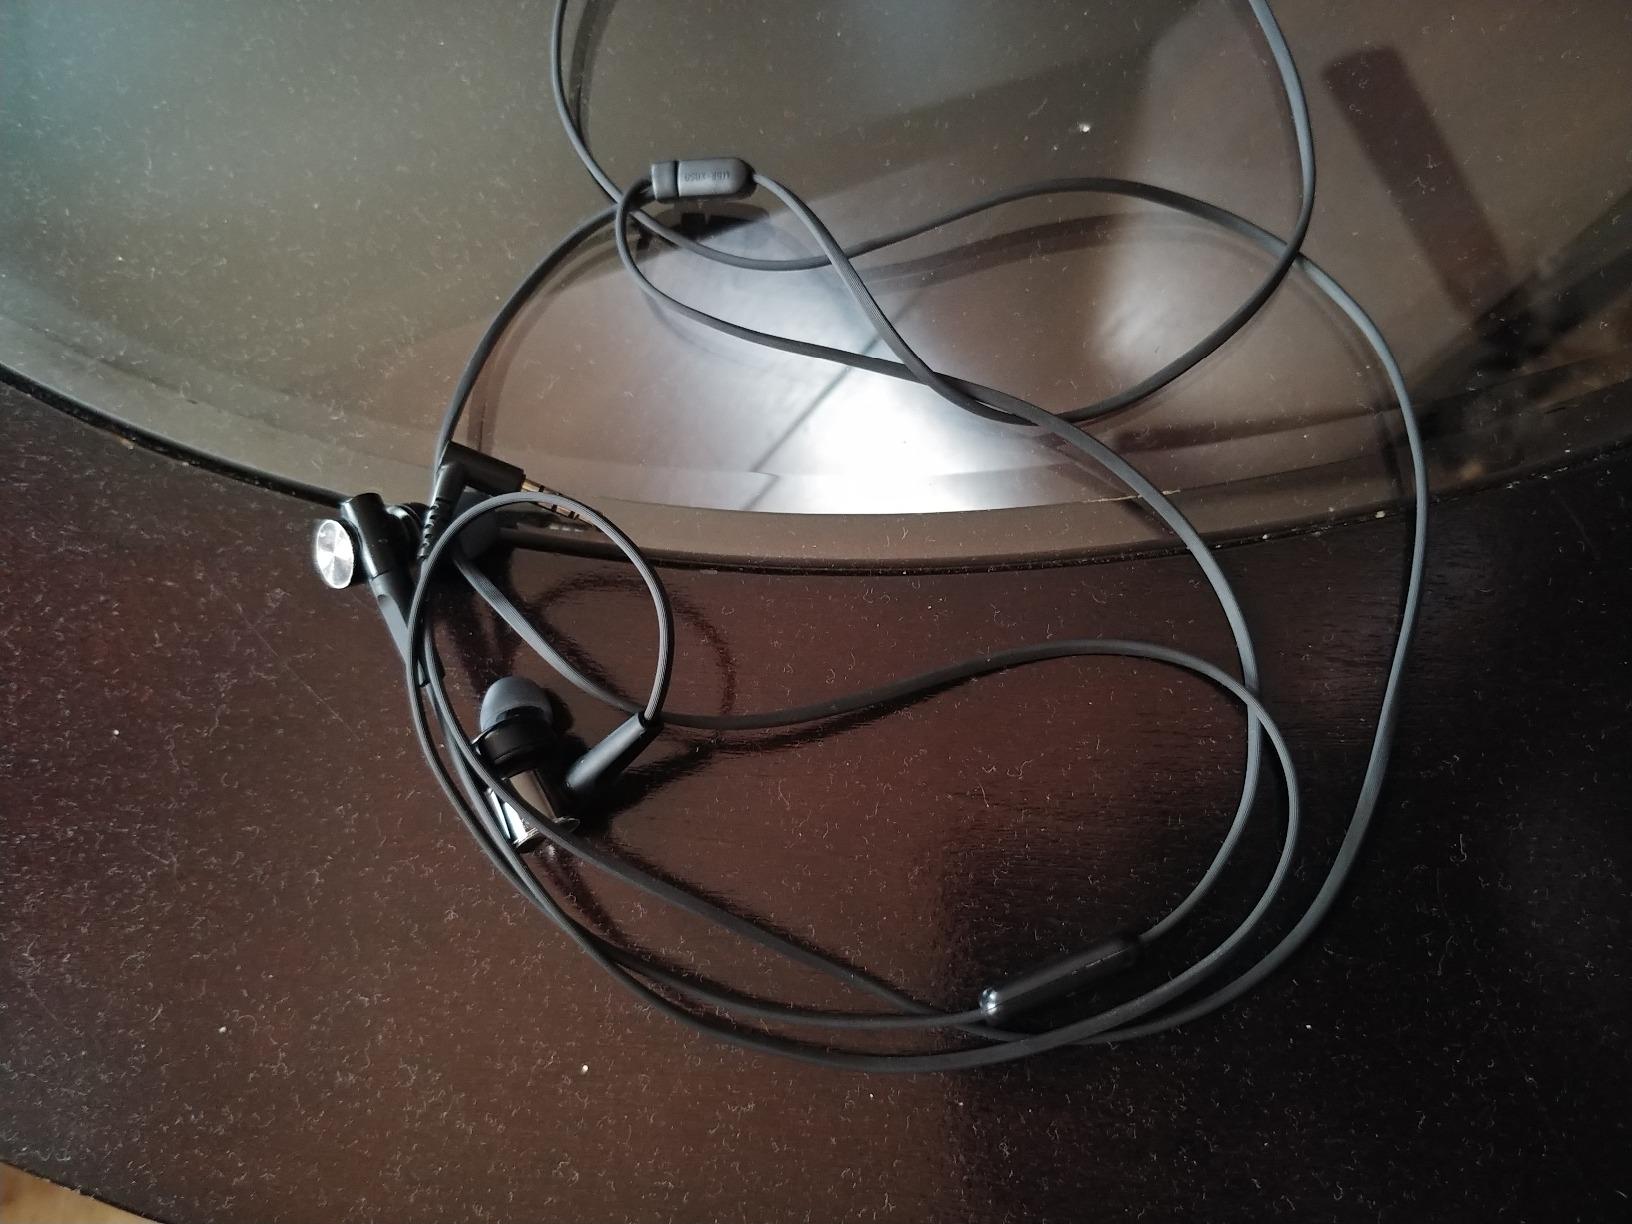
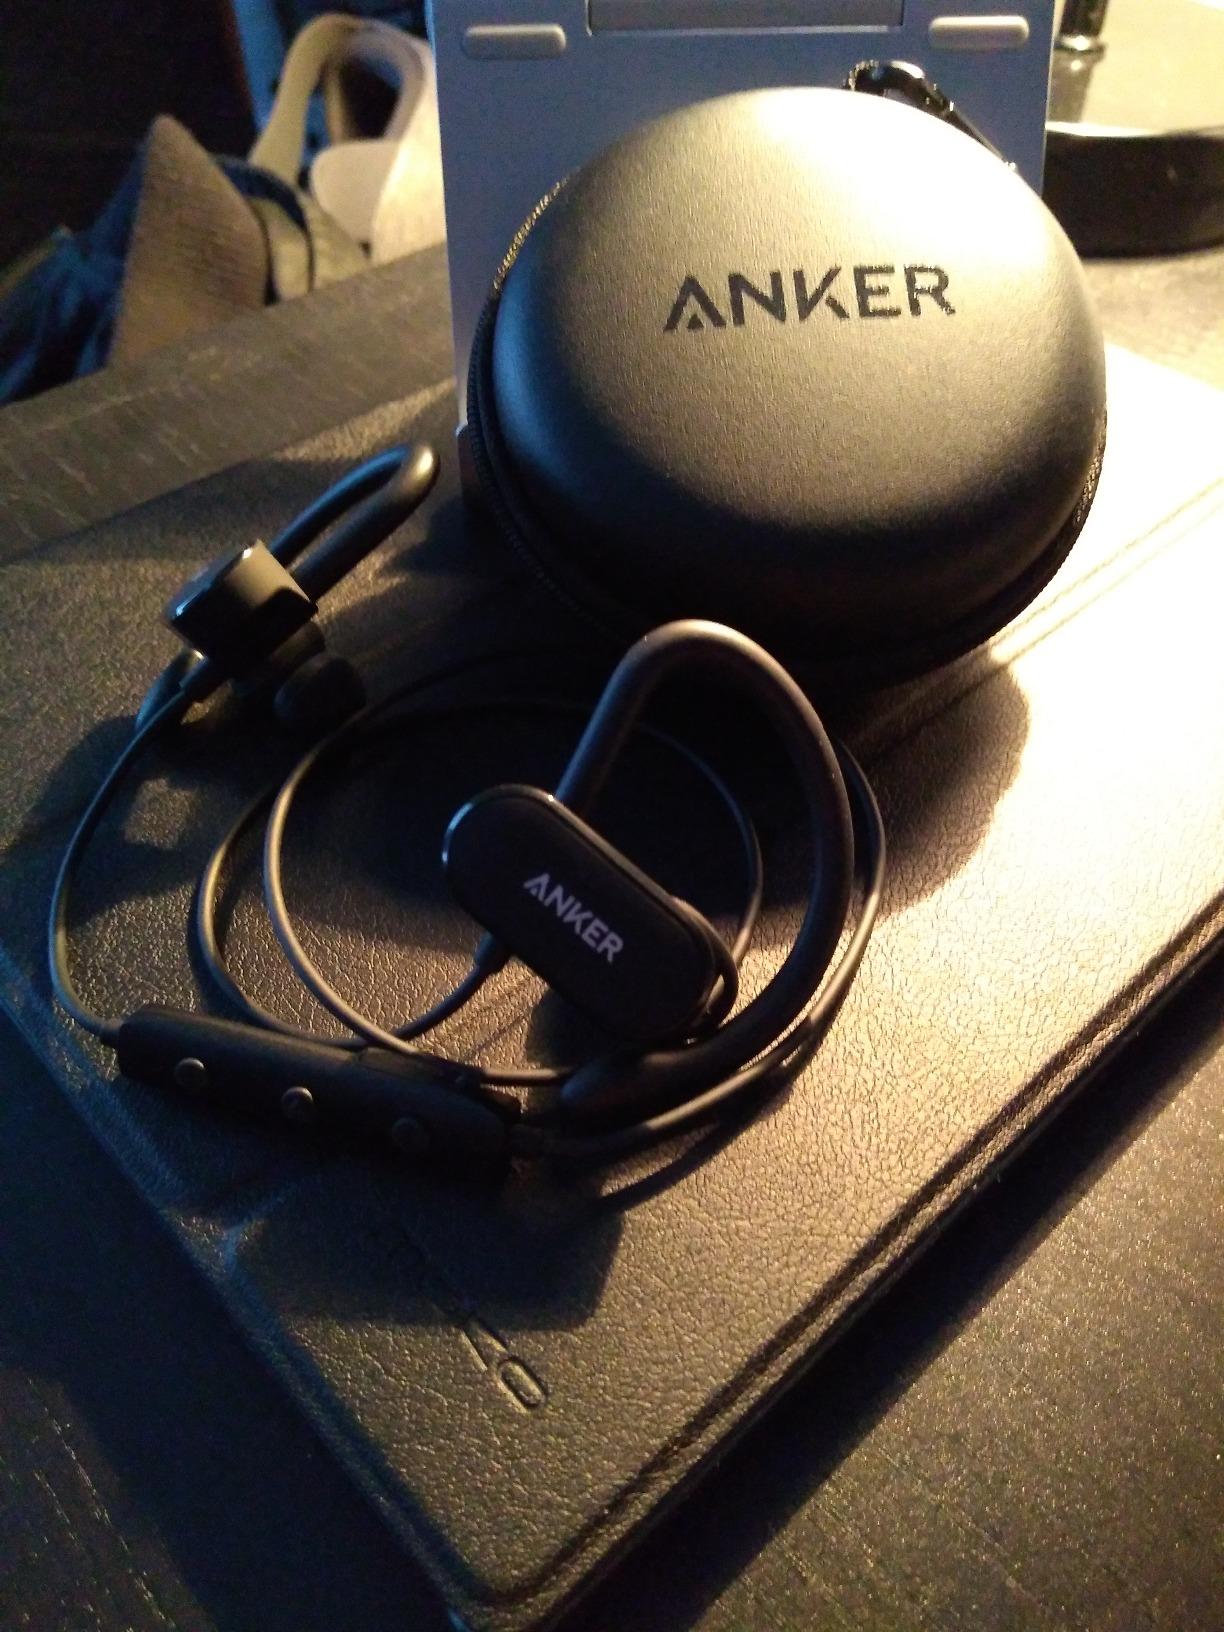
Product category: headphones
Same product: no